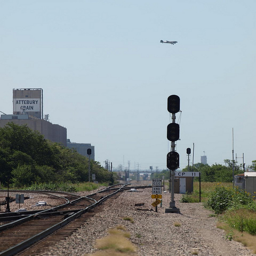
A traffic light sitting in the middle of a dirt road.
An airplane flying over a set of railroad tracks.
Railroad tracks at the railroad crossing intersection with sign.
An airplane is flying over some railroad tracks.
A rail road track trails down into the distance.